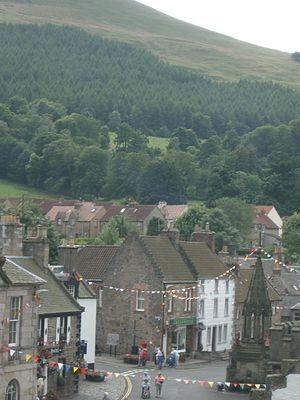
Falkland est un village et ancien burgh royal d'Écosse, connu dès les environs de l'an 1300 sous le nom de Paroisse de Kilgour. Il est situé dans le Fife, au pied des Lomond Hills.